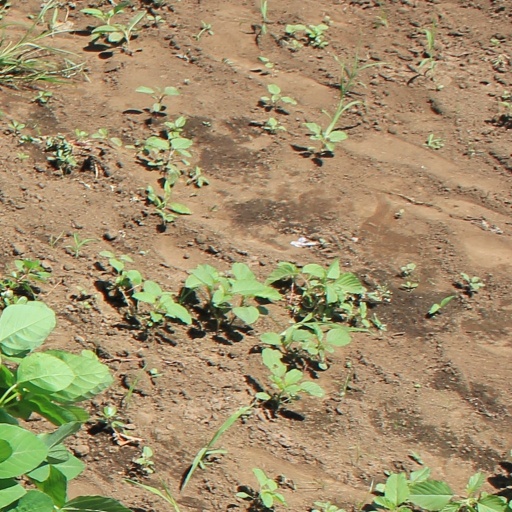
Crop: soybean